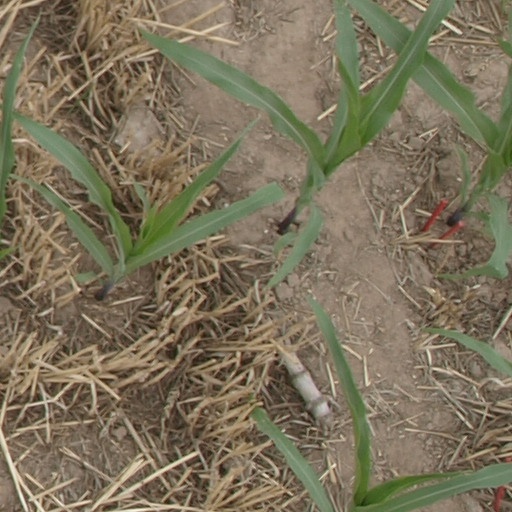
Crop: maize; corn